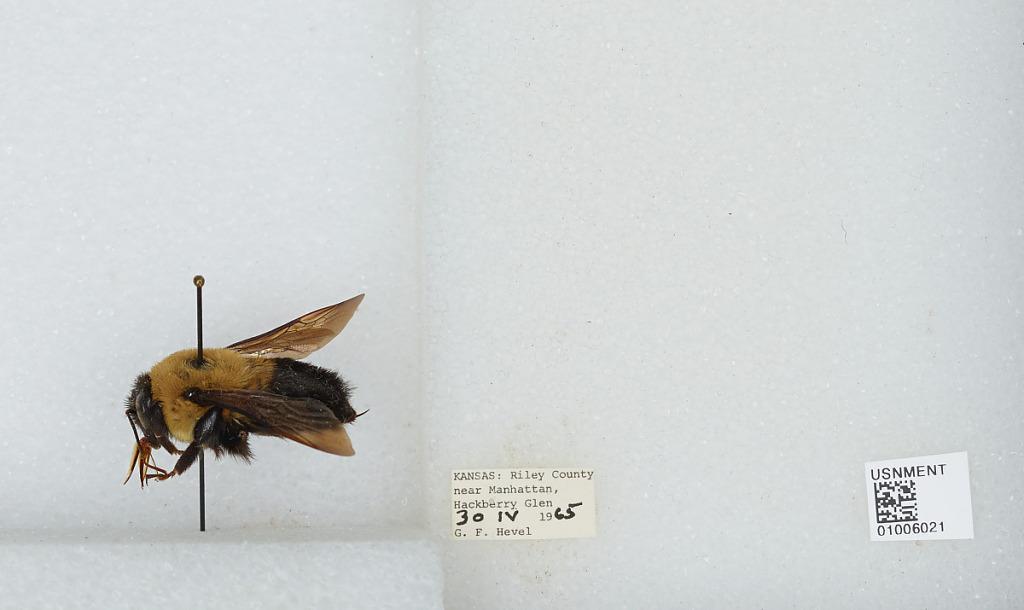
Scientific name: Bombus (Separatobombus) griseocollis (De Geer)
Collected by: G. Hevel
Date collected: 1965-4-30
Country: United States
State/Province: Kansas
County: Riley
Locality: near Manhattan, Hackberry Glen
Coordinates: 39.1131, -96.6069